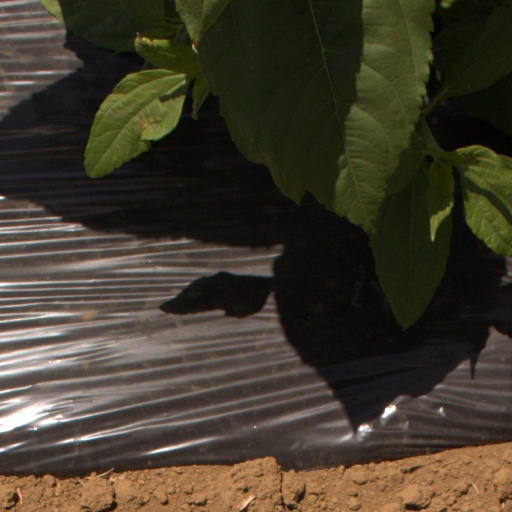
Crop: Jerusalem artichoke